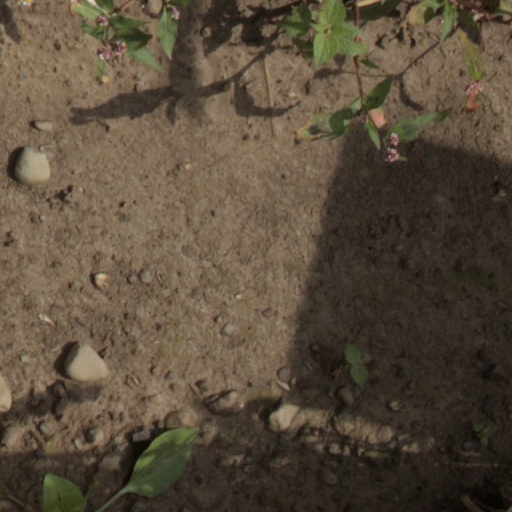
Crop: wheat